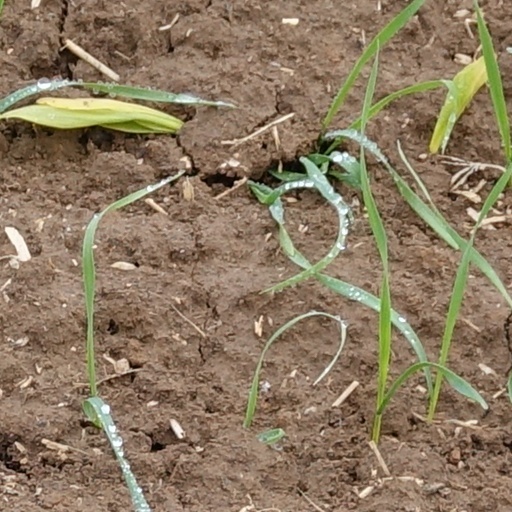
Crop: wheat